Climate change in New Mexico

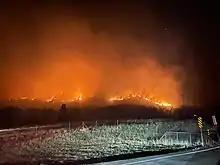
Calf Canyon wildfire, 2022

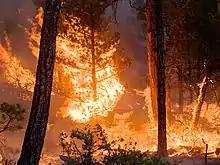
Whitewater–Baldy complex Fire, 2012

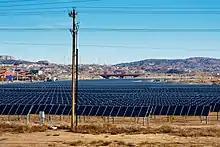
Solar farm, Gallup

"As the climate warms, less precipitation falls as snow, and more snow melts during the winter. That decreases snowpack—the amount of snow that accumulates over the winter. Since the 1950s, the snowpack has been decreasing in New Mexico, as well as in Colorado, Utah, and Wyoming, which matters because the headwaters of the Rio Grande, San Juan, Colorado, and Navajo rivers are in those states.